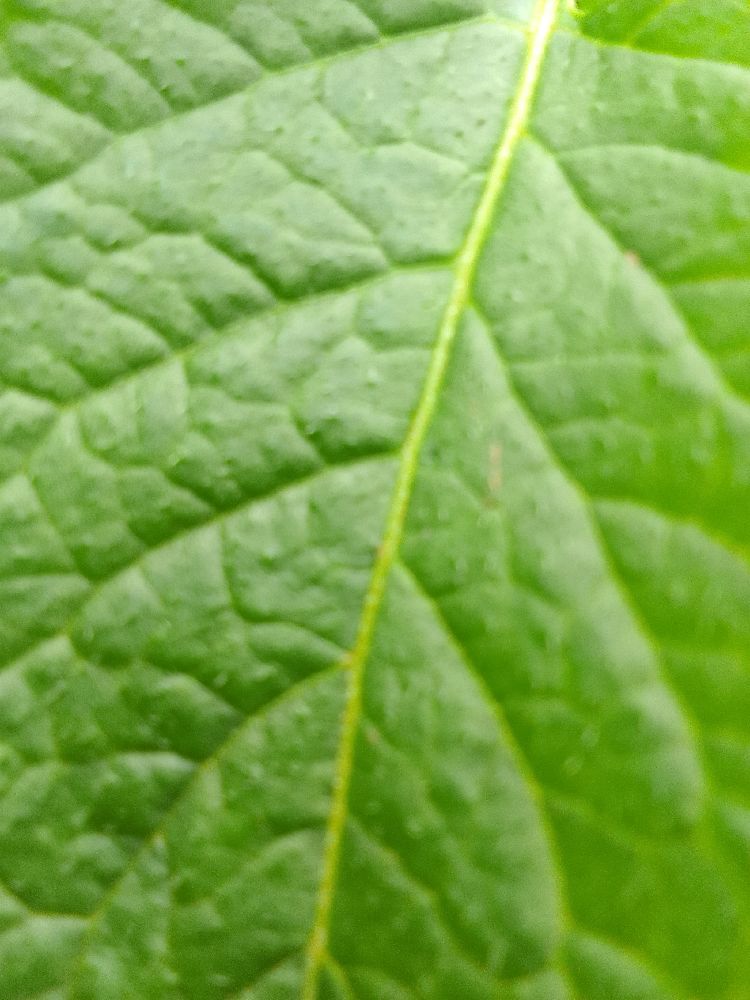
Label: Healthy